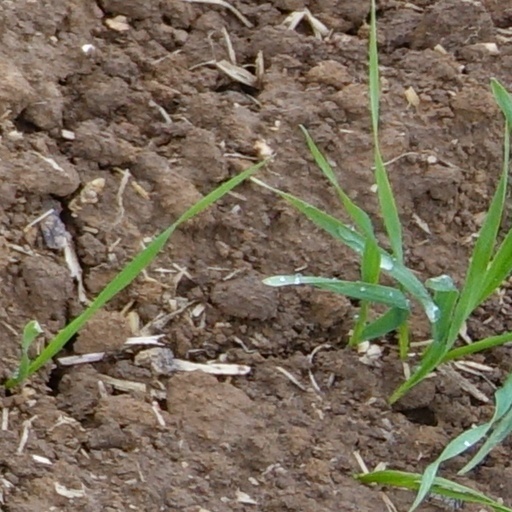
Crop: wheat